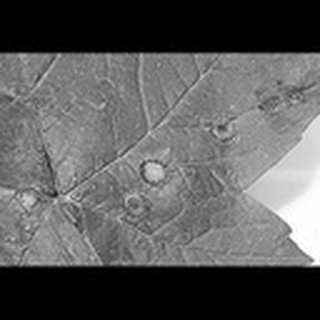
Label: cotton_target_spot